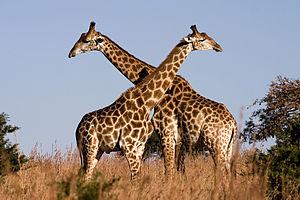
Combat de girafes dans la réserve d'Ithala, KwaZulu-Natal du Nord (Afrique du Sud) Italiano: Giraffe che combattono nel parco di Ithala, KwaZulu-Natal del Nord, Sud Africa Türkçe: Zürafalar, Giraffidae familyasından bir memeli olup, dünyadaki en uzun kara hayvanıdır. Boyları 4 ile 6 metre arasında değişir ve otlak bölgelerde yaşarlar. Dünya üzerinde tükenmekte olan ve koruma altına alınması gereken bir memelidir. Resimde, KwaZulu-Natal, Güney Afrika'da bulunan Ithala Game Reserve adındaki vahşi yaşam parkında yer alan zürafaların kavgası görülmektedir.
Le comportement homosexuel chez les animaux se réfère à la preuve documentée de comportements et de pratiques homoérotiques dans les espèces non humaines du monde animal. L'homosexualité au sens large se définit par des rapports sexuels et/ou « amoureux » entre individus de même sexe et implique la sexualité animale, la parade nuptiale, l'affection, la vie en couple et l'éducation familiale.
Les Artiodactyles ou Paridigités, sont un ordre de mammifères placentaires de la classification classique. L'ancrage des cétacés au sein des artiodactyles est avéré autant par les analyses génétiques et morphologiques, ce qui signifie que ce taxon est paraphylétique. La réunion des artiodactyles avec les cétacés forme le taxon des cétartiodactyles, qui est, lui, monophylétique.
Anne Innis Dagg, née le 25 janvier 1933 à Toronto, est une zoologiste et féministe canadienne. Autrice de nombreux ouvrages, elle est particulièrement connue pour ses apports à la connaissance sur les girafes, mais aussi pour ses travaux sur la discrimination des femmes dans le milieu universitaire.
Les Ruminants, Ruminantia, aussi appelés Sélénodontes, forment un sous-ordre de mammifères cétartiodactyles. Ce sont des mammifères herbivores polygastriques dont la digestion prégastrique a totalement ou partiellement lieu en remastiquant les aliments après leurs ingestions. Ils sont aussi caractérisés par leurs membres qui ne possèdent que deux doigts.